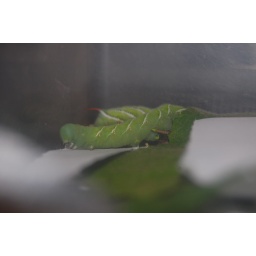
Shot this one through the plastic of their little container, hence the scratches and paper and stuff in the foreground.